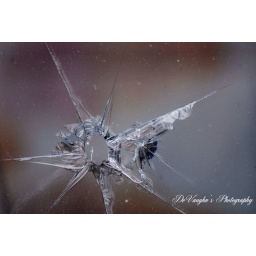
broken glass in store front window downtown.